Anglo-Egyptian Sudan

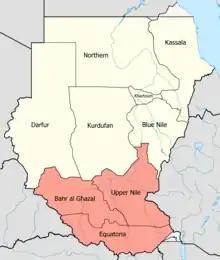
Provinces of Anglo-Egyptian Sudan in 1948. Provinces of the future South Sudan are coloured in red.

Anglo-Egyptian Sudan was divided into eight provinces, which were ambiguous when created but became well defined by the beginning of World War II. The eight provinces were: Blue Nile, Darfur, Equatoria, Kassala, Khartoum, Kurdufan, Northern, and Upper Nile. In 1948, Bahr al Ghazal split from Equatoria.